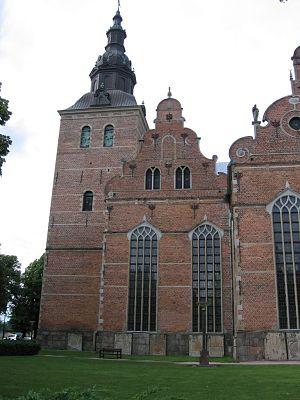
Kristianstad est une ville de Suède, chef-lieu de la commune de Kristianstad, dans le comté de Scanie. 95 678 personnes y vivent en 2018.